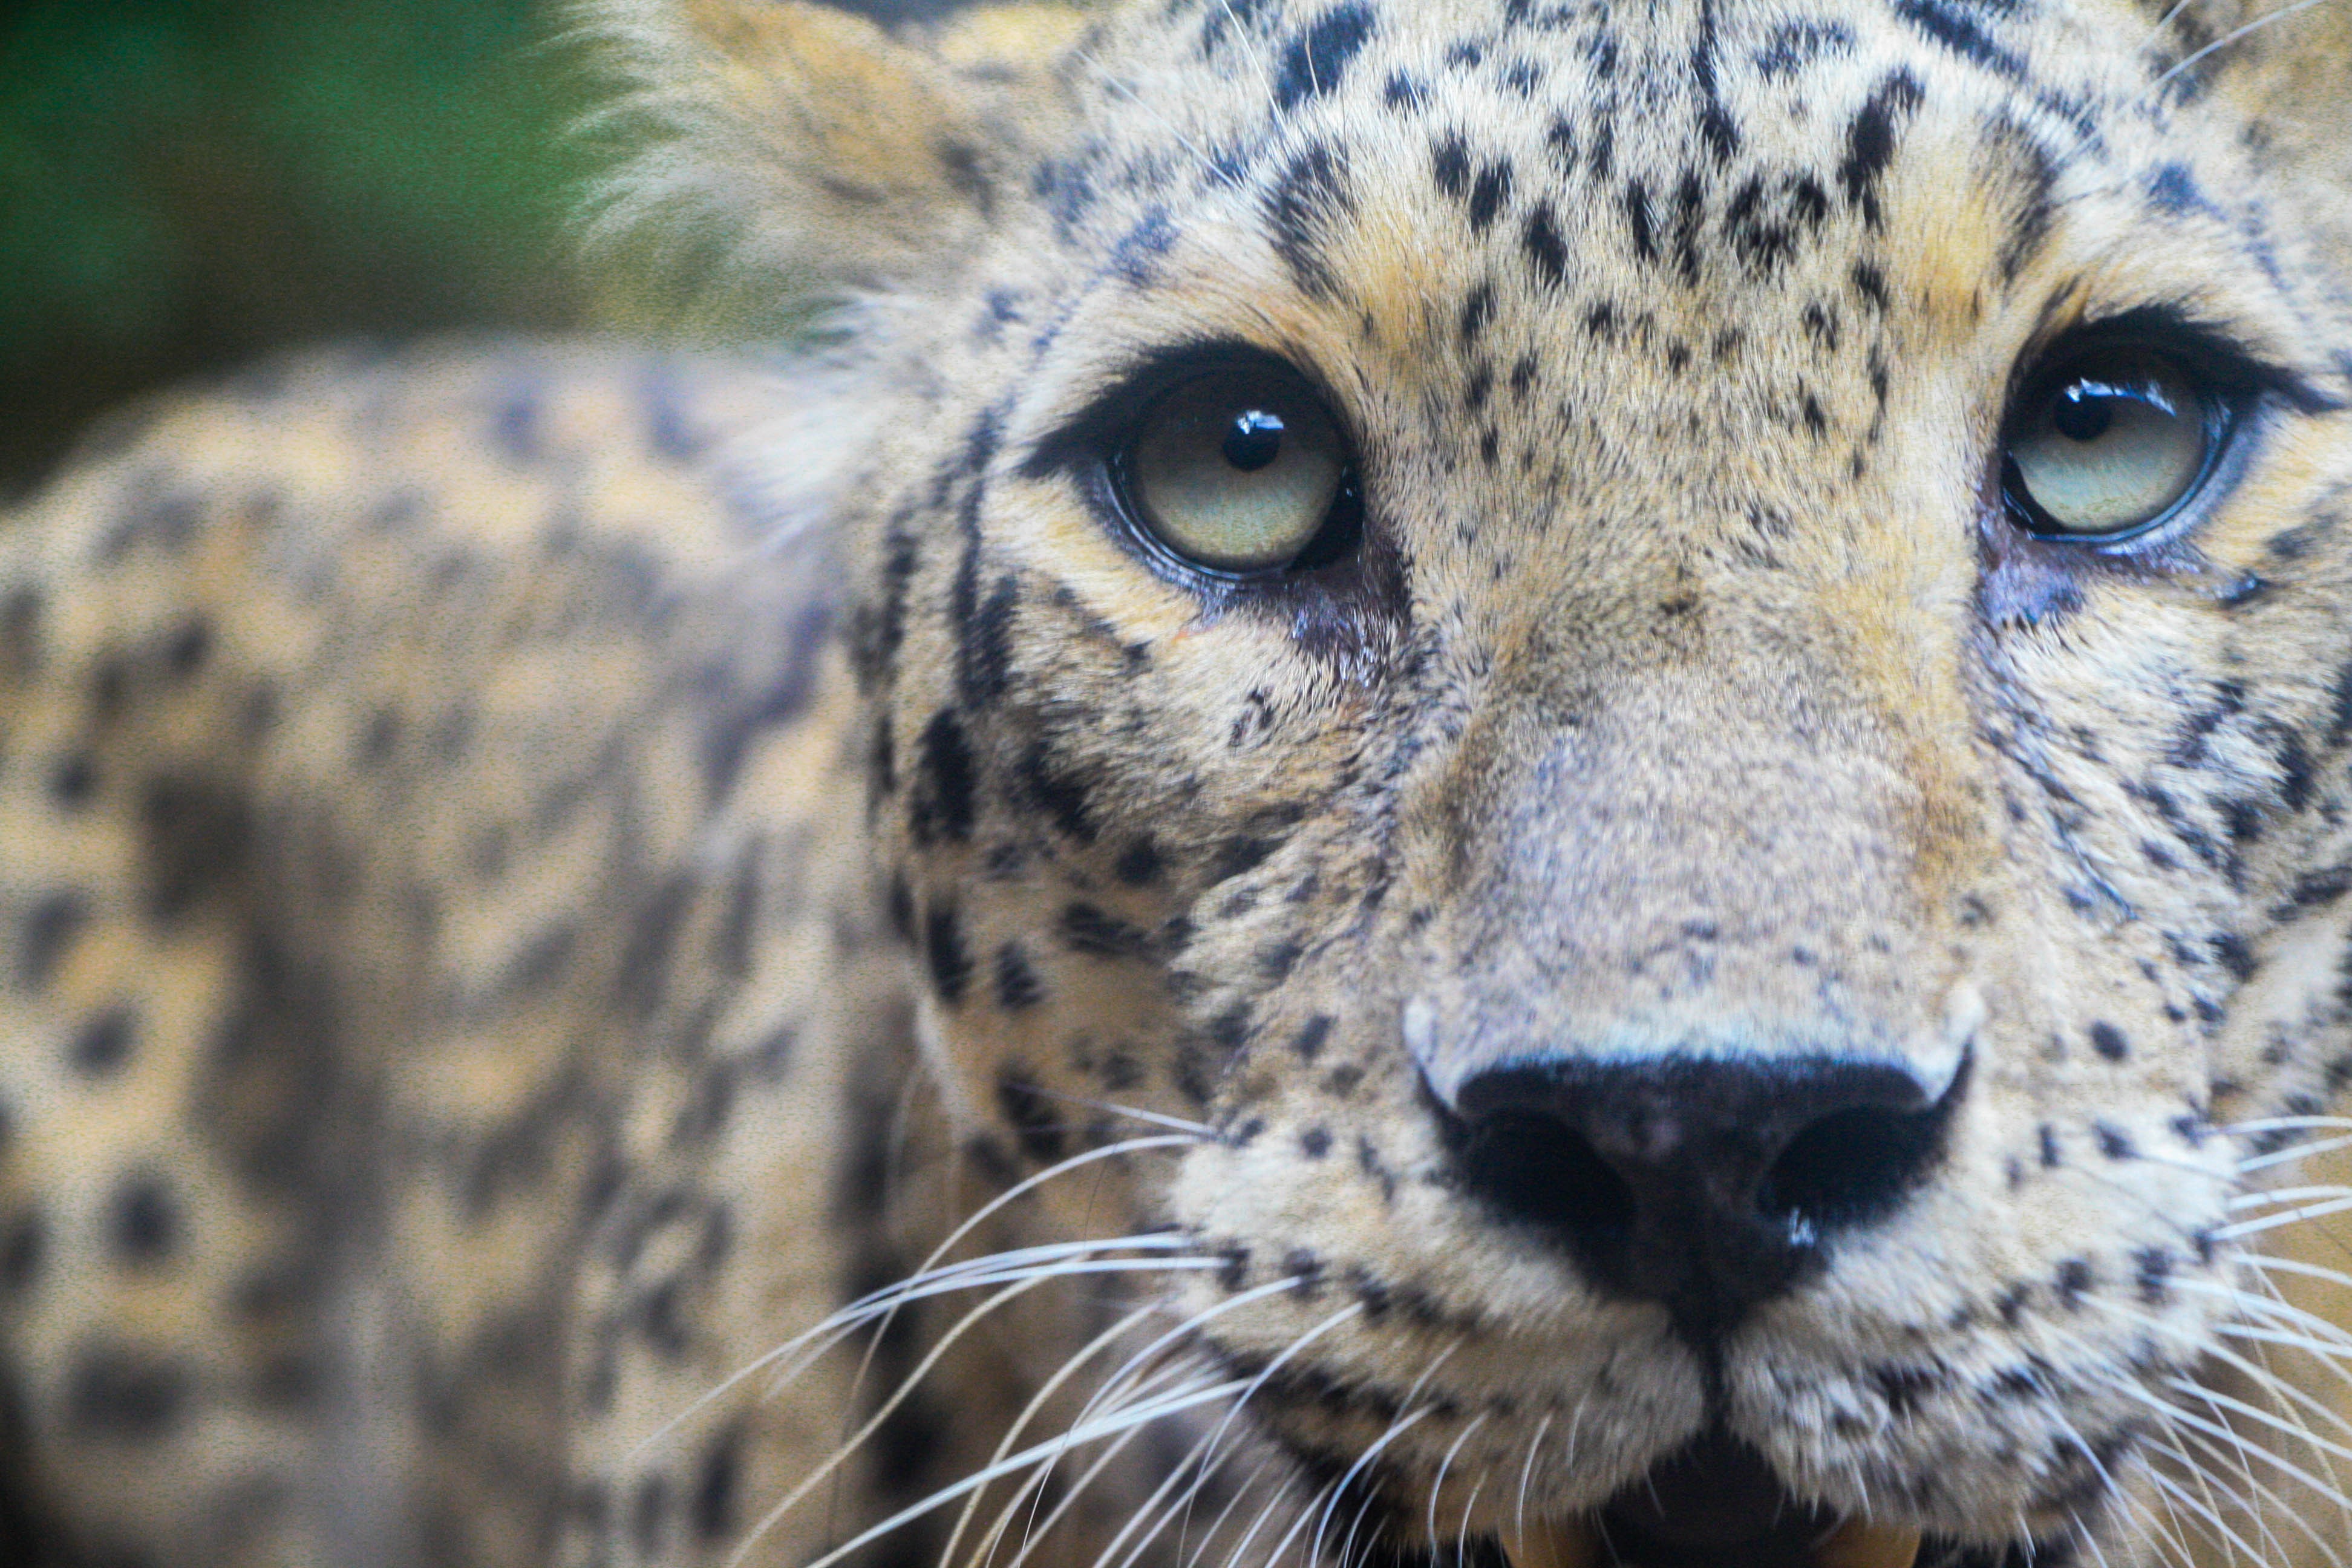
nature, animal, wildlife, wild, zoo, fur, portrait, mammal, fauna, leopard, close up, face, whiskers, snout, vertebrate, creature, jaguar, panther, snow leopard, big cats, cat like mammal